Alexander Lyman Holley

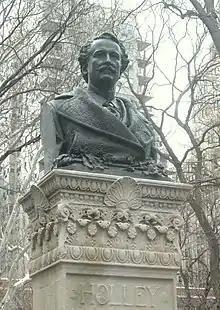
Bust of Alexander Lyman Holley in Washington Square Park.

The Holley medal is given out by the American Society of Mechanical Engineers in his honor. He received many honors, including being made an honorary member of the American Society of Mechanical Engineers in 1892; and in 1890 a monument was unveiled in Washington Square Park, New York bearing a bust of him.